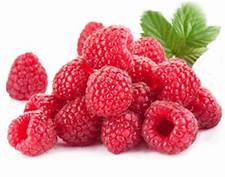
Label: raspberry